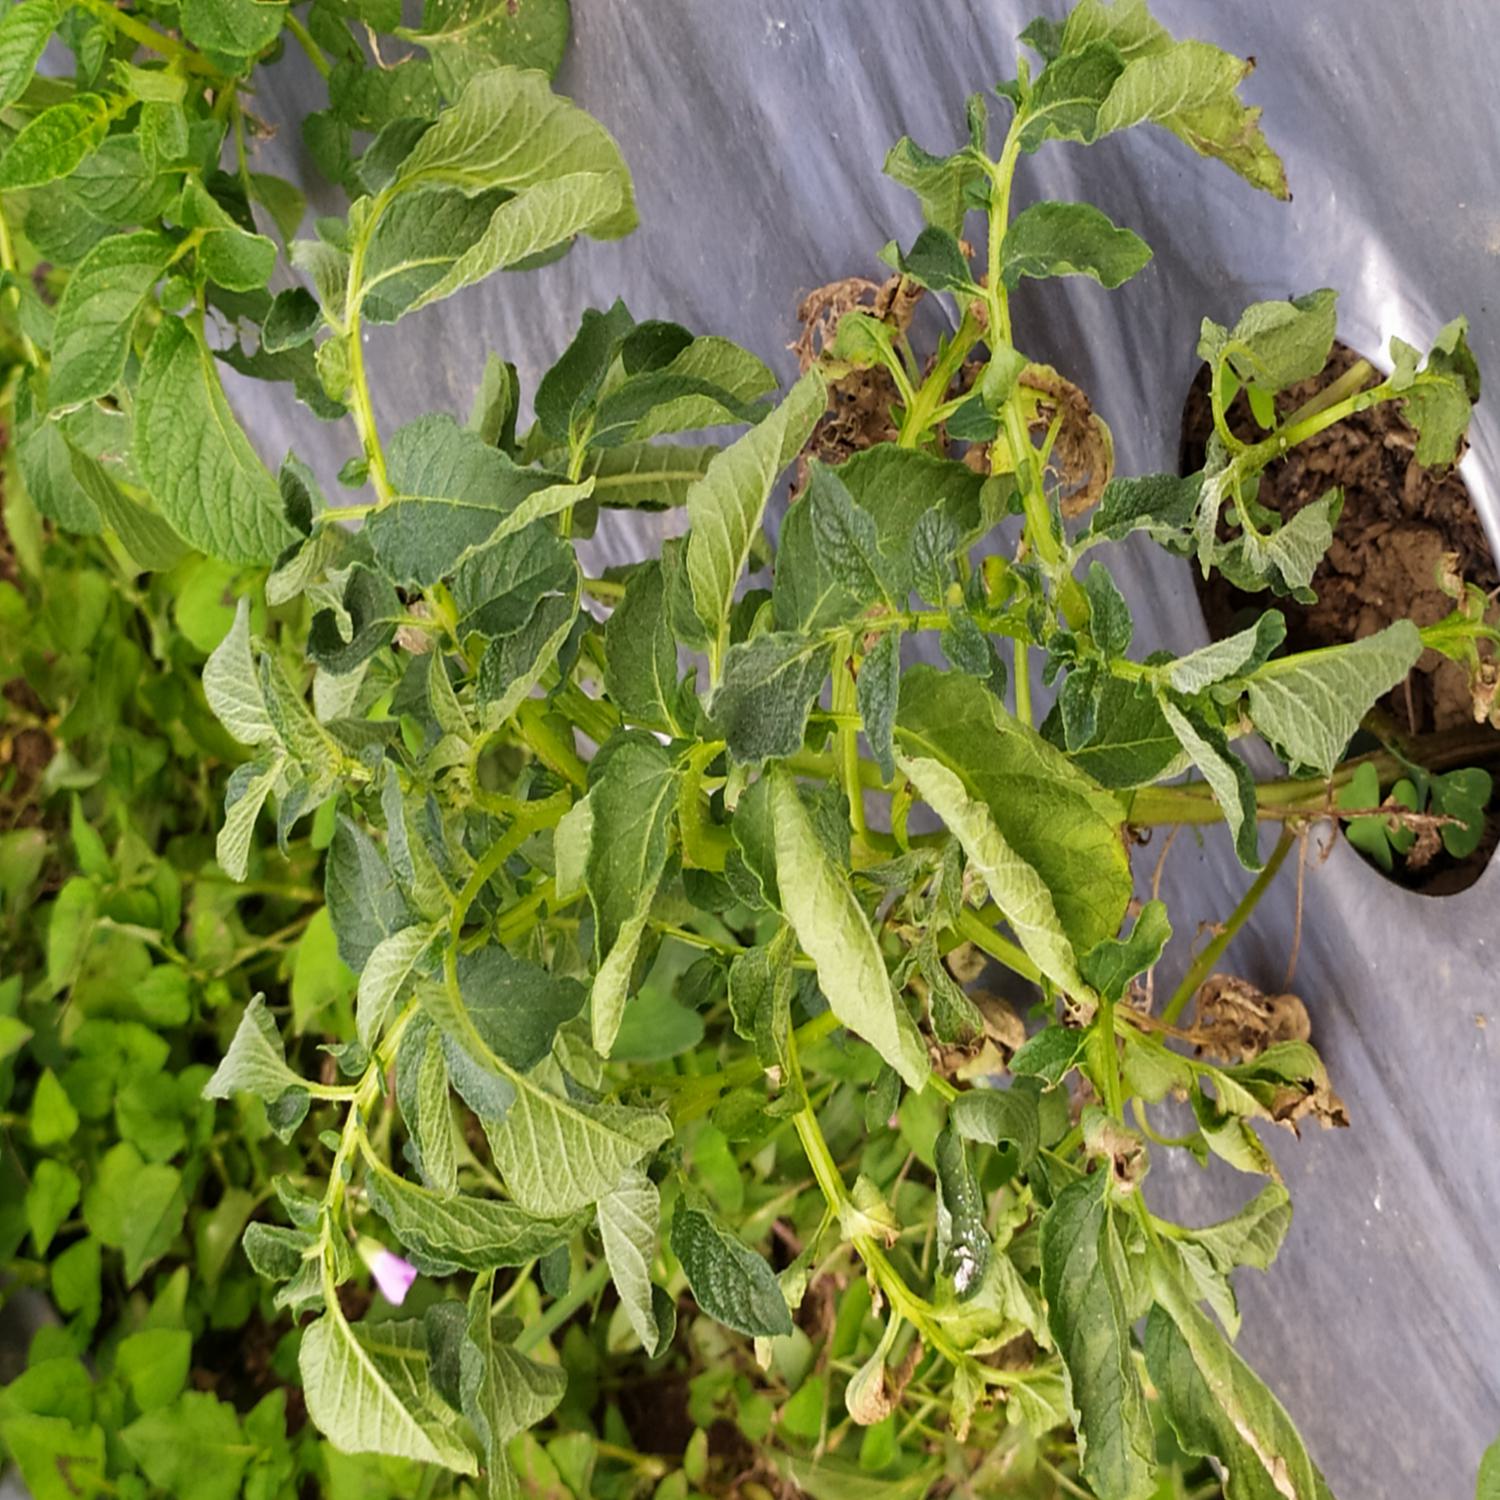
Label: Bacteria